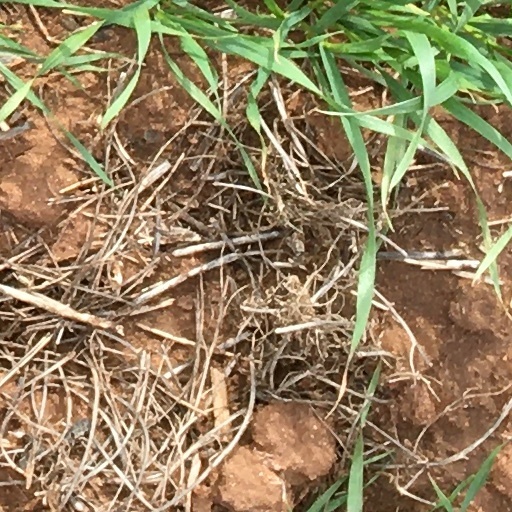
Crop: wheat